Tree

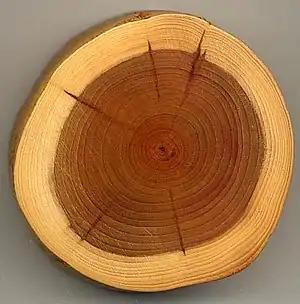
A section of yew ("Taxus baccata") showing 27 annual growth rings, pale sapwood and dark heartwood

The main purpose of the trunk is to raise the leaves above the ground, enabling the tree to overtop other plants and outcompete them for light. It also transports water and nutrients from the roots to the aerial parts of the tree, and distributes the food produced by the leaves to all other parts, including the roots.